Stine Borgli

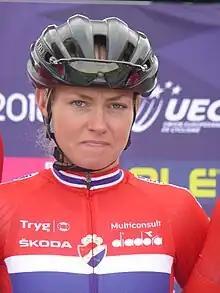
Borgli at the 2018 European Road Cycling Championships.

Stine Andersen Borgli (born 4 July 1990) is a Norwegian racing cyclist, who last rode for UCI Women's WorldTeam . She rode in the women's road race event at the 2018 UCI Road World Championships.